Valentine–French House

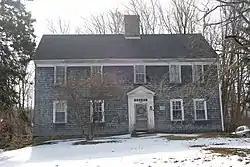

The Valentine–French House is a historic house located at 5105 North Main Street in Fall River, Massachusetts.